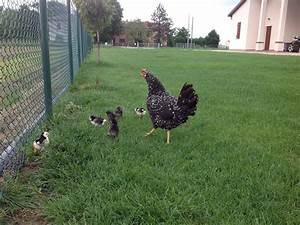
chicken